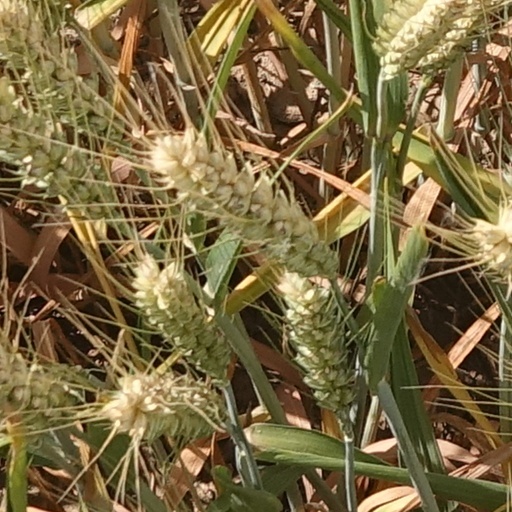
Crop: wheat